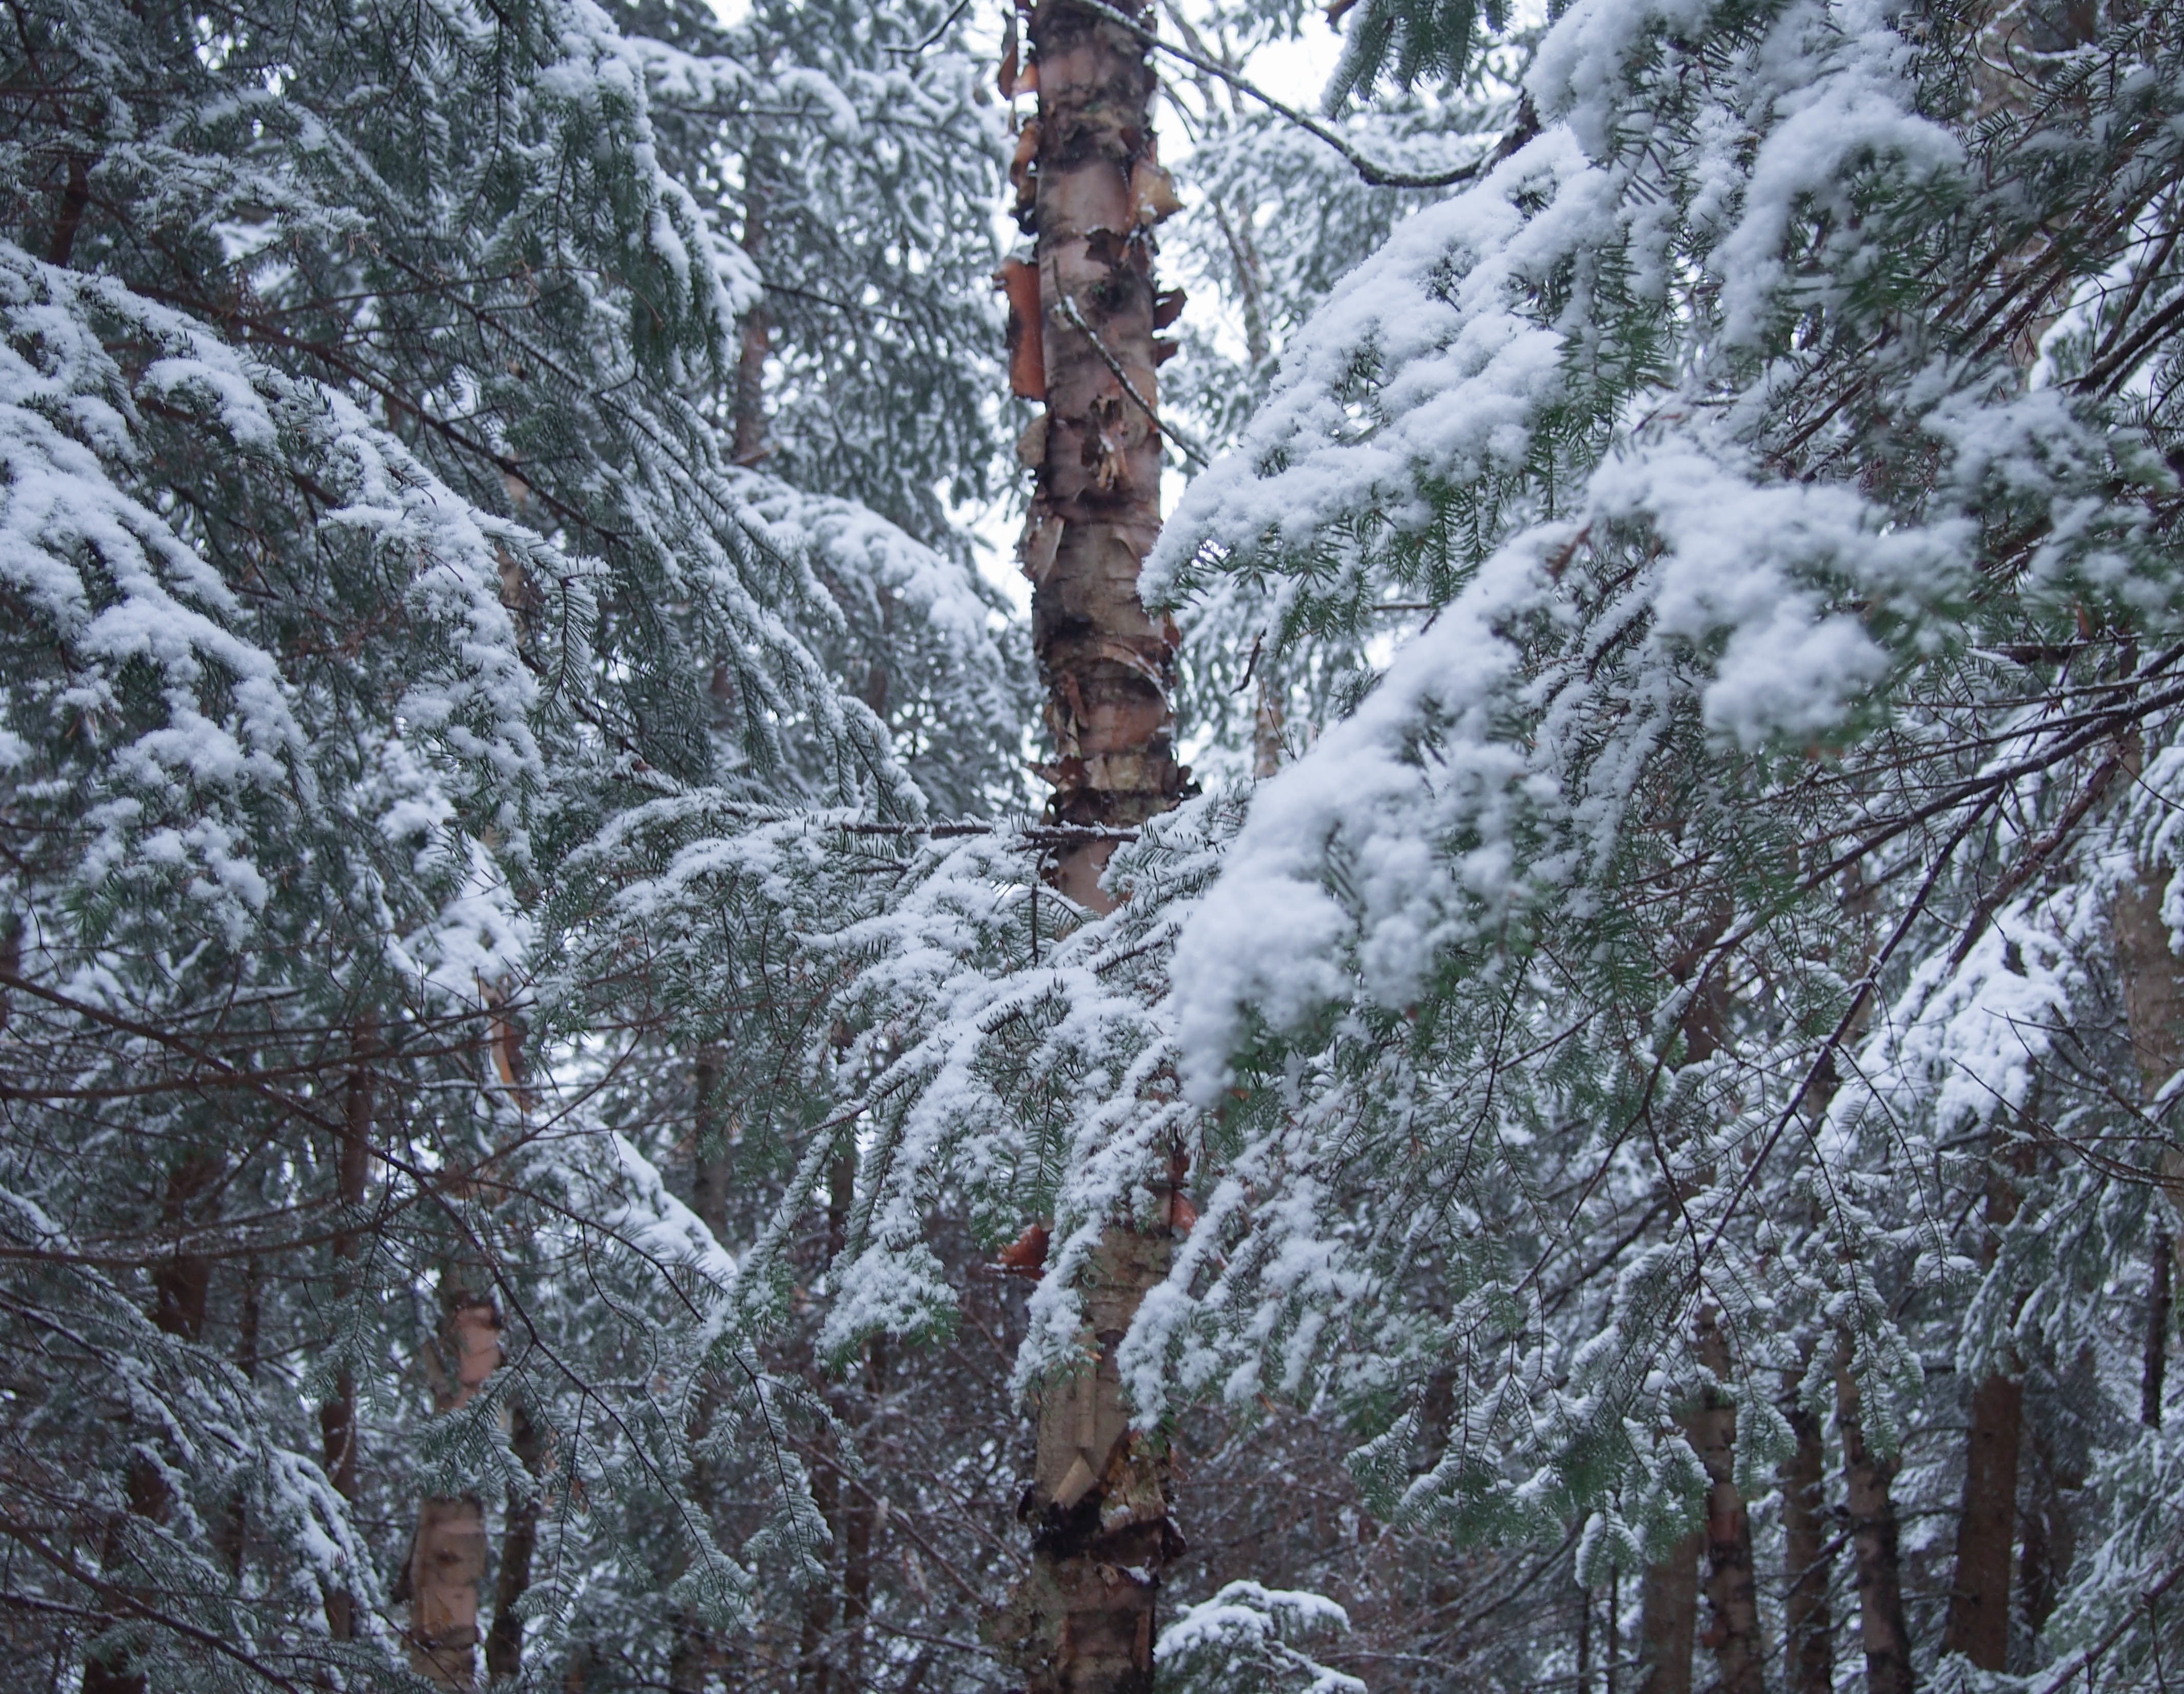
tree, forest, wilderness, branch, mountain, snow, winter, trail, adventure, weather, season, ridge, spruce, water feature, woody plant, geological phenomenon